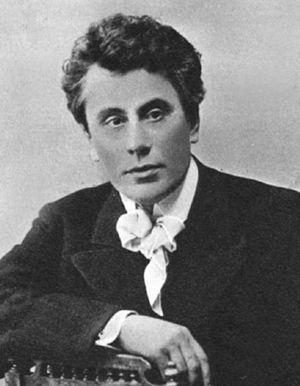
Le cinéma géorgien a d'abord été reconnu pour sa grande créativité en Union soviétique et en Europe occidentale au XXᵉ siècle, puis sur les cinq continents au XXIᵉ siècle. Il a pris son essor au début du XXᵉ siècle par le tournage de documentaires. Le premier long métrage est réalisé en 1918. Il s'est ensuite affirmé comme une composante originale du cinéma soviétique et reconnue dans le monde occidental, avec des réalisateurs primés au Festival de Cannes ou à la Mostra de Venise en particulier : plusieurs dizaines de films étaient tournés chaque année dans les studios de Tiflis, avec une légèreté toute méridionale, véhiculant souvent légendes et histoire locale, échappant ainsi à la censure contrairement aux studios de Moscou. Après la Seconde Guerre mondiale, l'humour et la dérision permettent progressivement une critique plus ouverte de la société.
Ivan Nikolaïevitch Perestiani, né le 13 avril 1870 à Taganrog dans l'Empire russe et mort le 14 mai 1959 à Moscou en URSS, est un acteur et réalisateur russe et soviétique, dont la carrière a commencé à l'époque du muet. Il est l'un des premiers parmi les cinéastes soviétiques à explorer le genre du western, en réalisant Krasnye dyavolyata en 1923, qui plus tard inspirera la trilogie des Justiciers insaisissables à Edmond Keossaian.